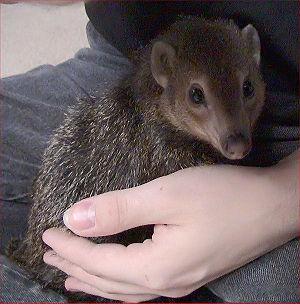
Crossarchus est un genre de mangoustes de la famille des Herpestidae.